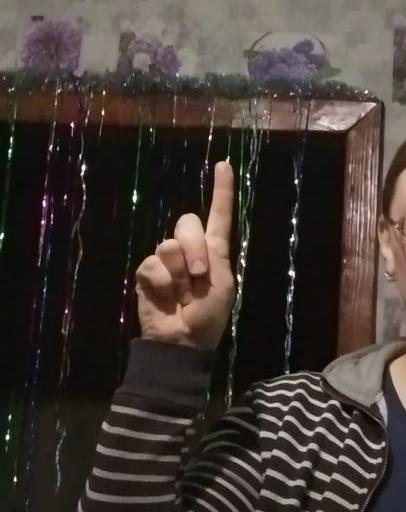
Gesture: one